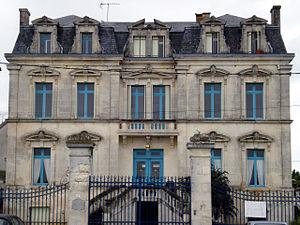
Un hôtel particulier devenu l'école des filles d'Aulnay de Saintonge durant le XXe siècle.
Aulnay, est une commune du Sud-Ouest de la France située dans le département de la Charente-Maritime.